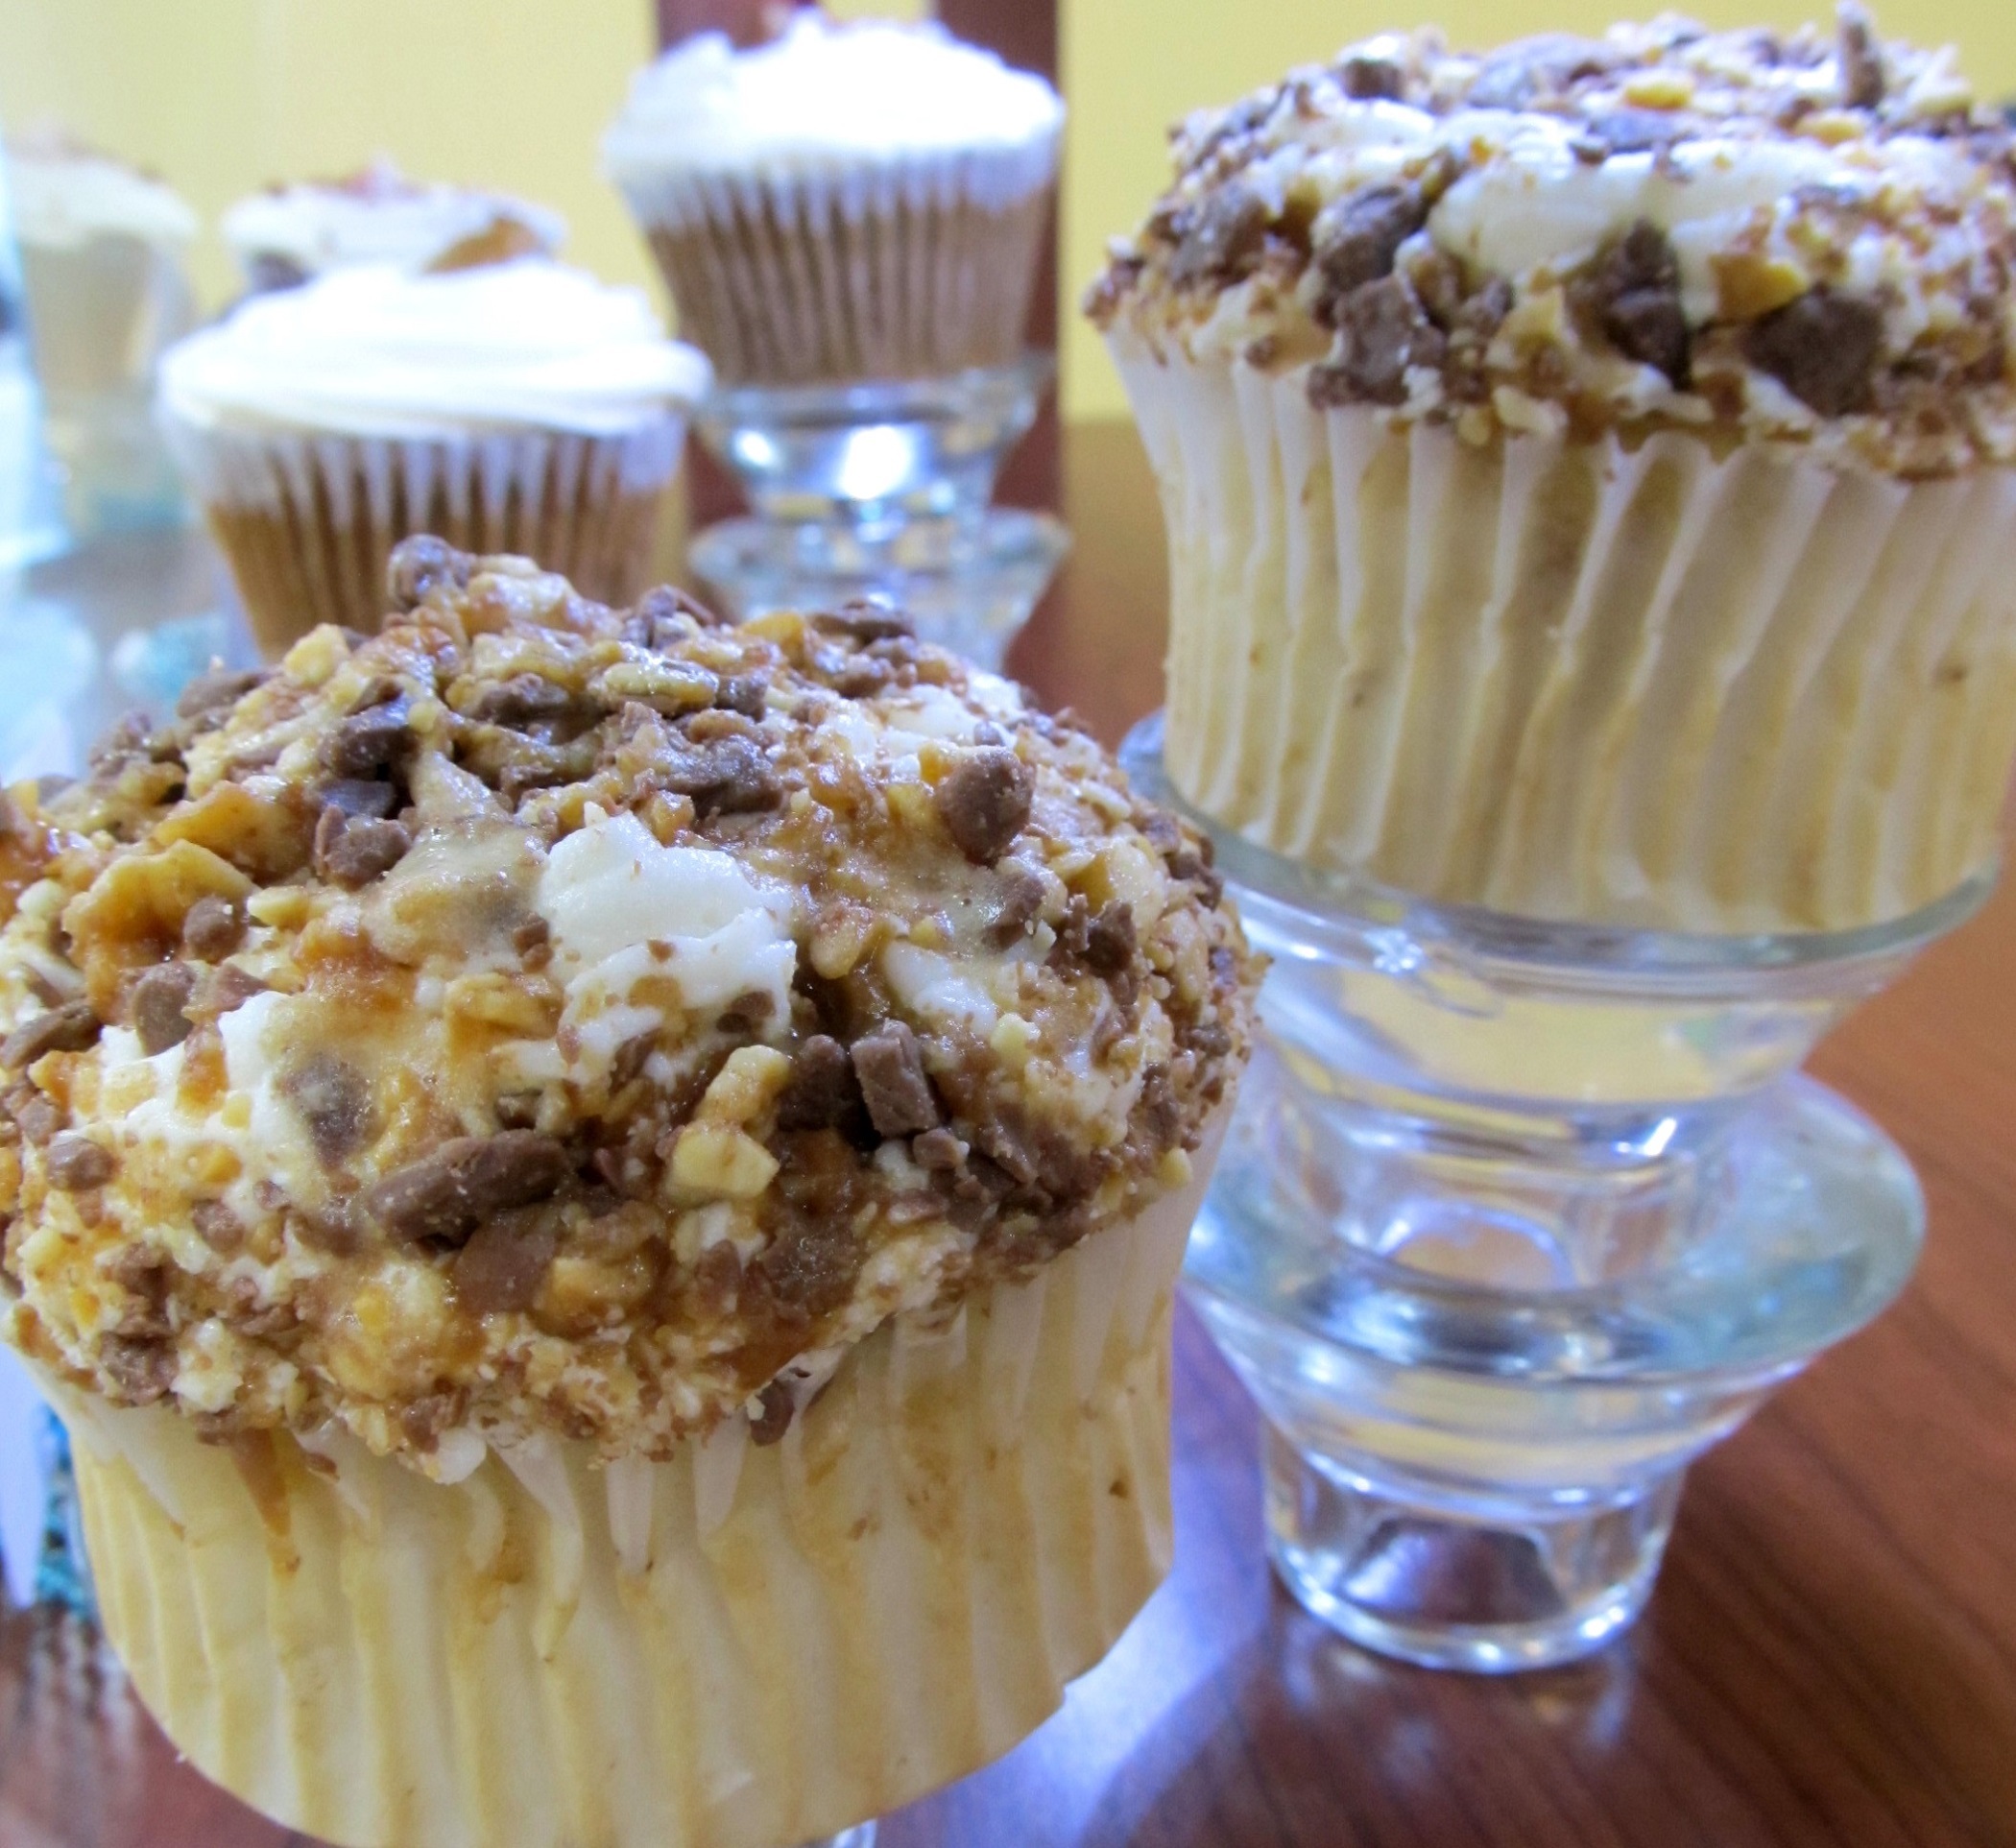
white, sweet, dish, food, produce, chocolate, cupcake, baking, frosting, snack, dessert, delicious, cake, baked, muffin, coconut, sugar, icing, iced, decorated, frosted, cupcakes, baked goods, flavor, crumbs, buttercream, carrot cake, peanut butter cup, german chocolate cake, crumblies, cream frosting